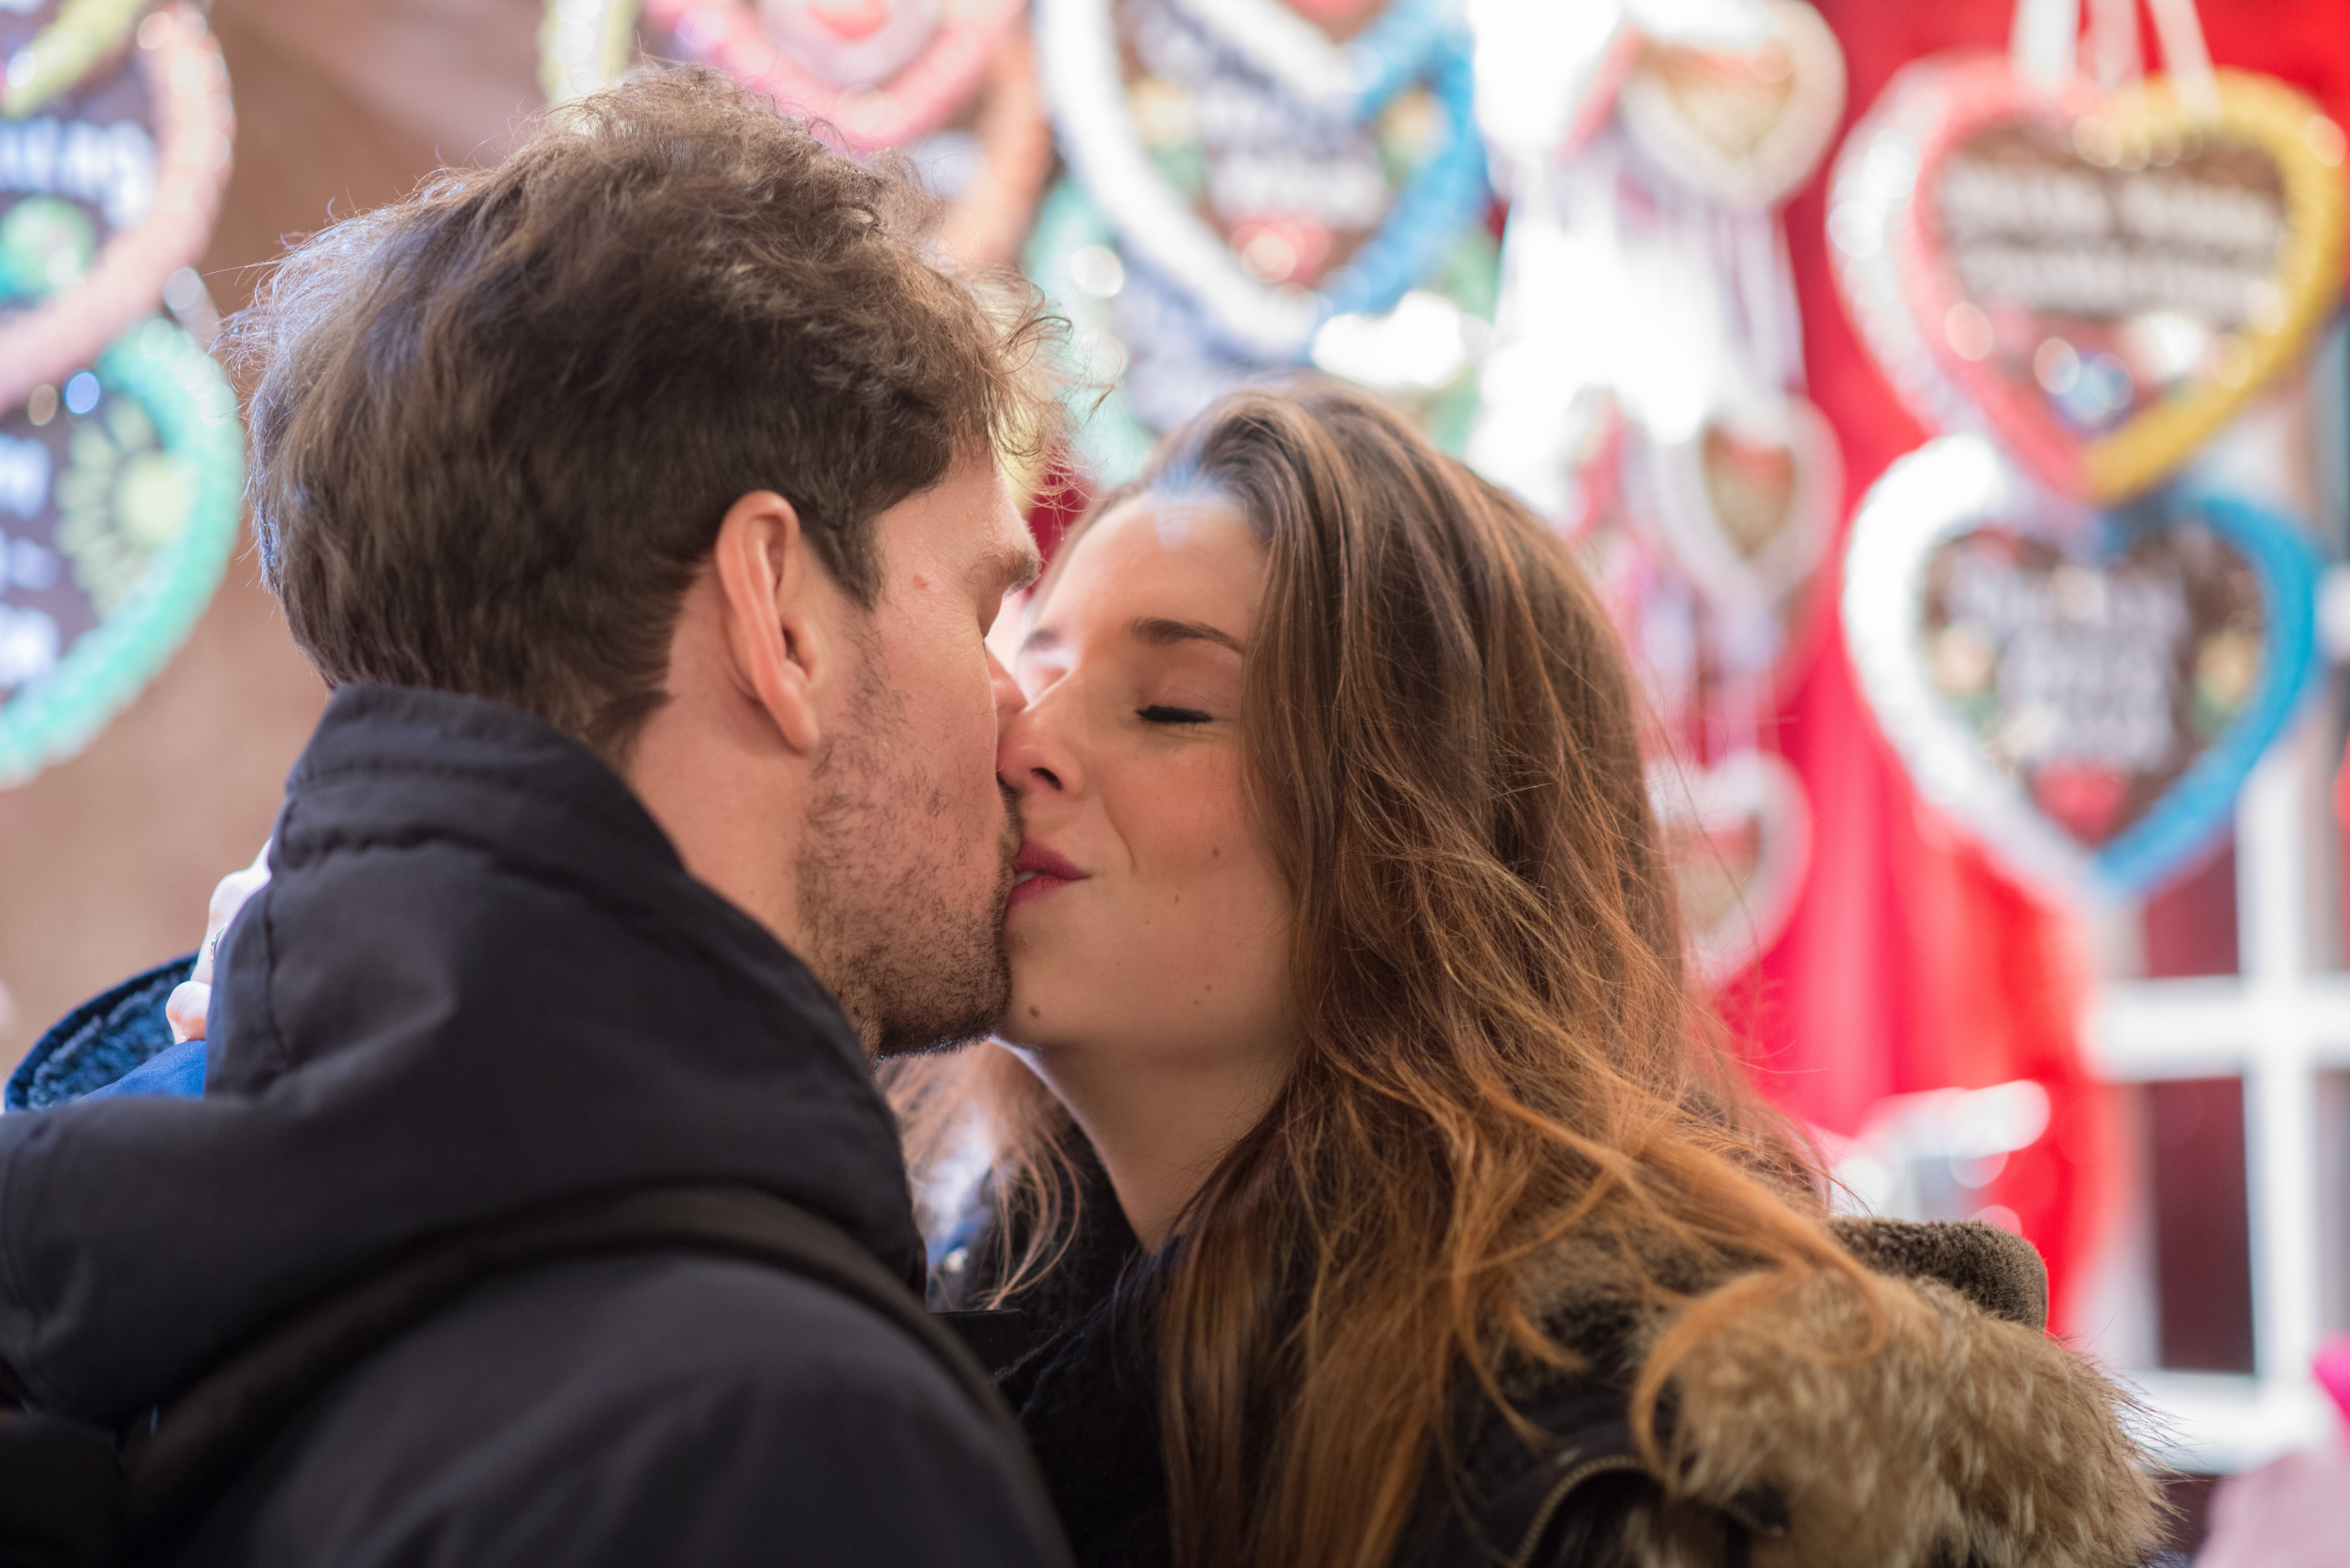
man, person, people, woman, crowd, love, kiss, romance, christmas, ceremony, happy, pair, christmas market, mood, luck, interaction